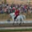
Label: horse